Ziad Majed

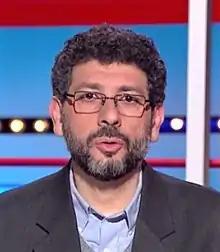
Ziad Majed

Ziad Majed is a Lebanese/French political researcher and university professor. He holds a PhD in political sciences from Sciences Po Paris, a master's degree in Arabic Literature and a BA in economics from the American University of Beirut.